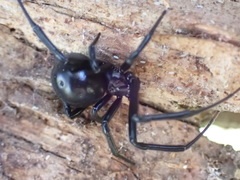
Species: Lactrodectus_hesperus